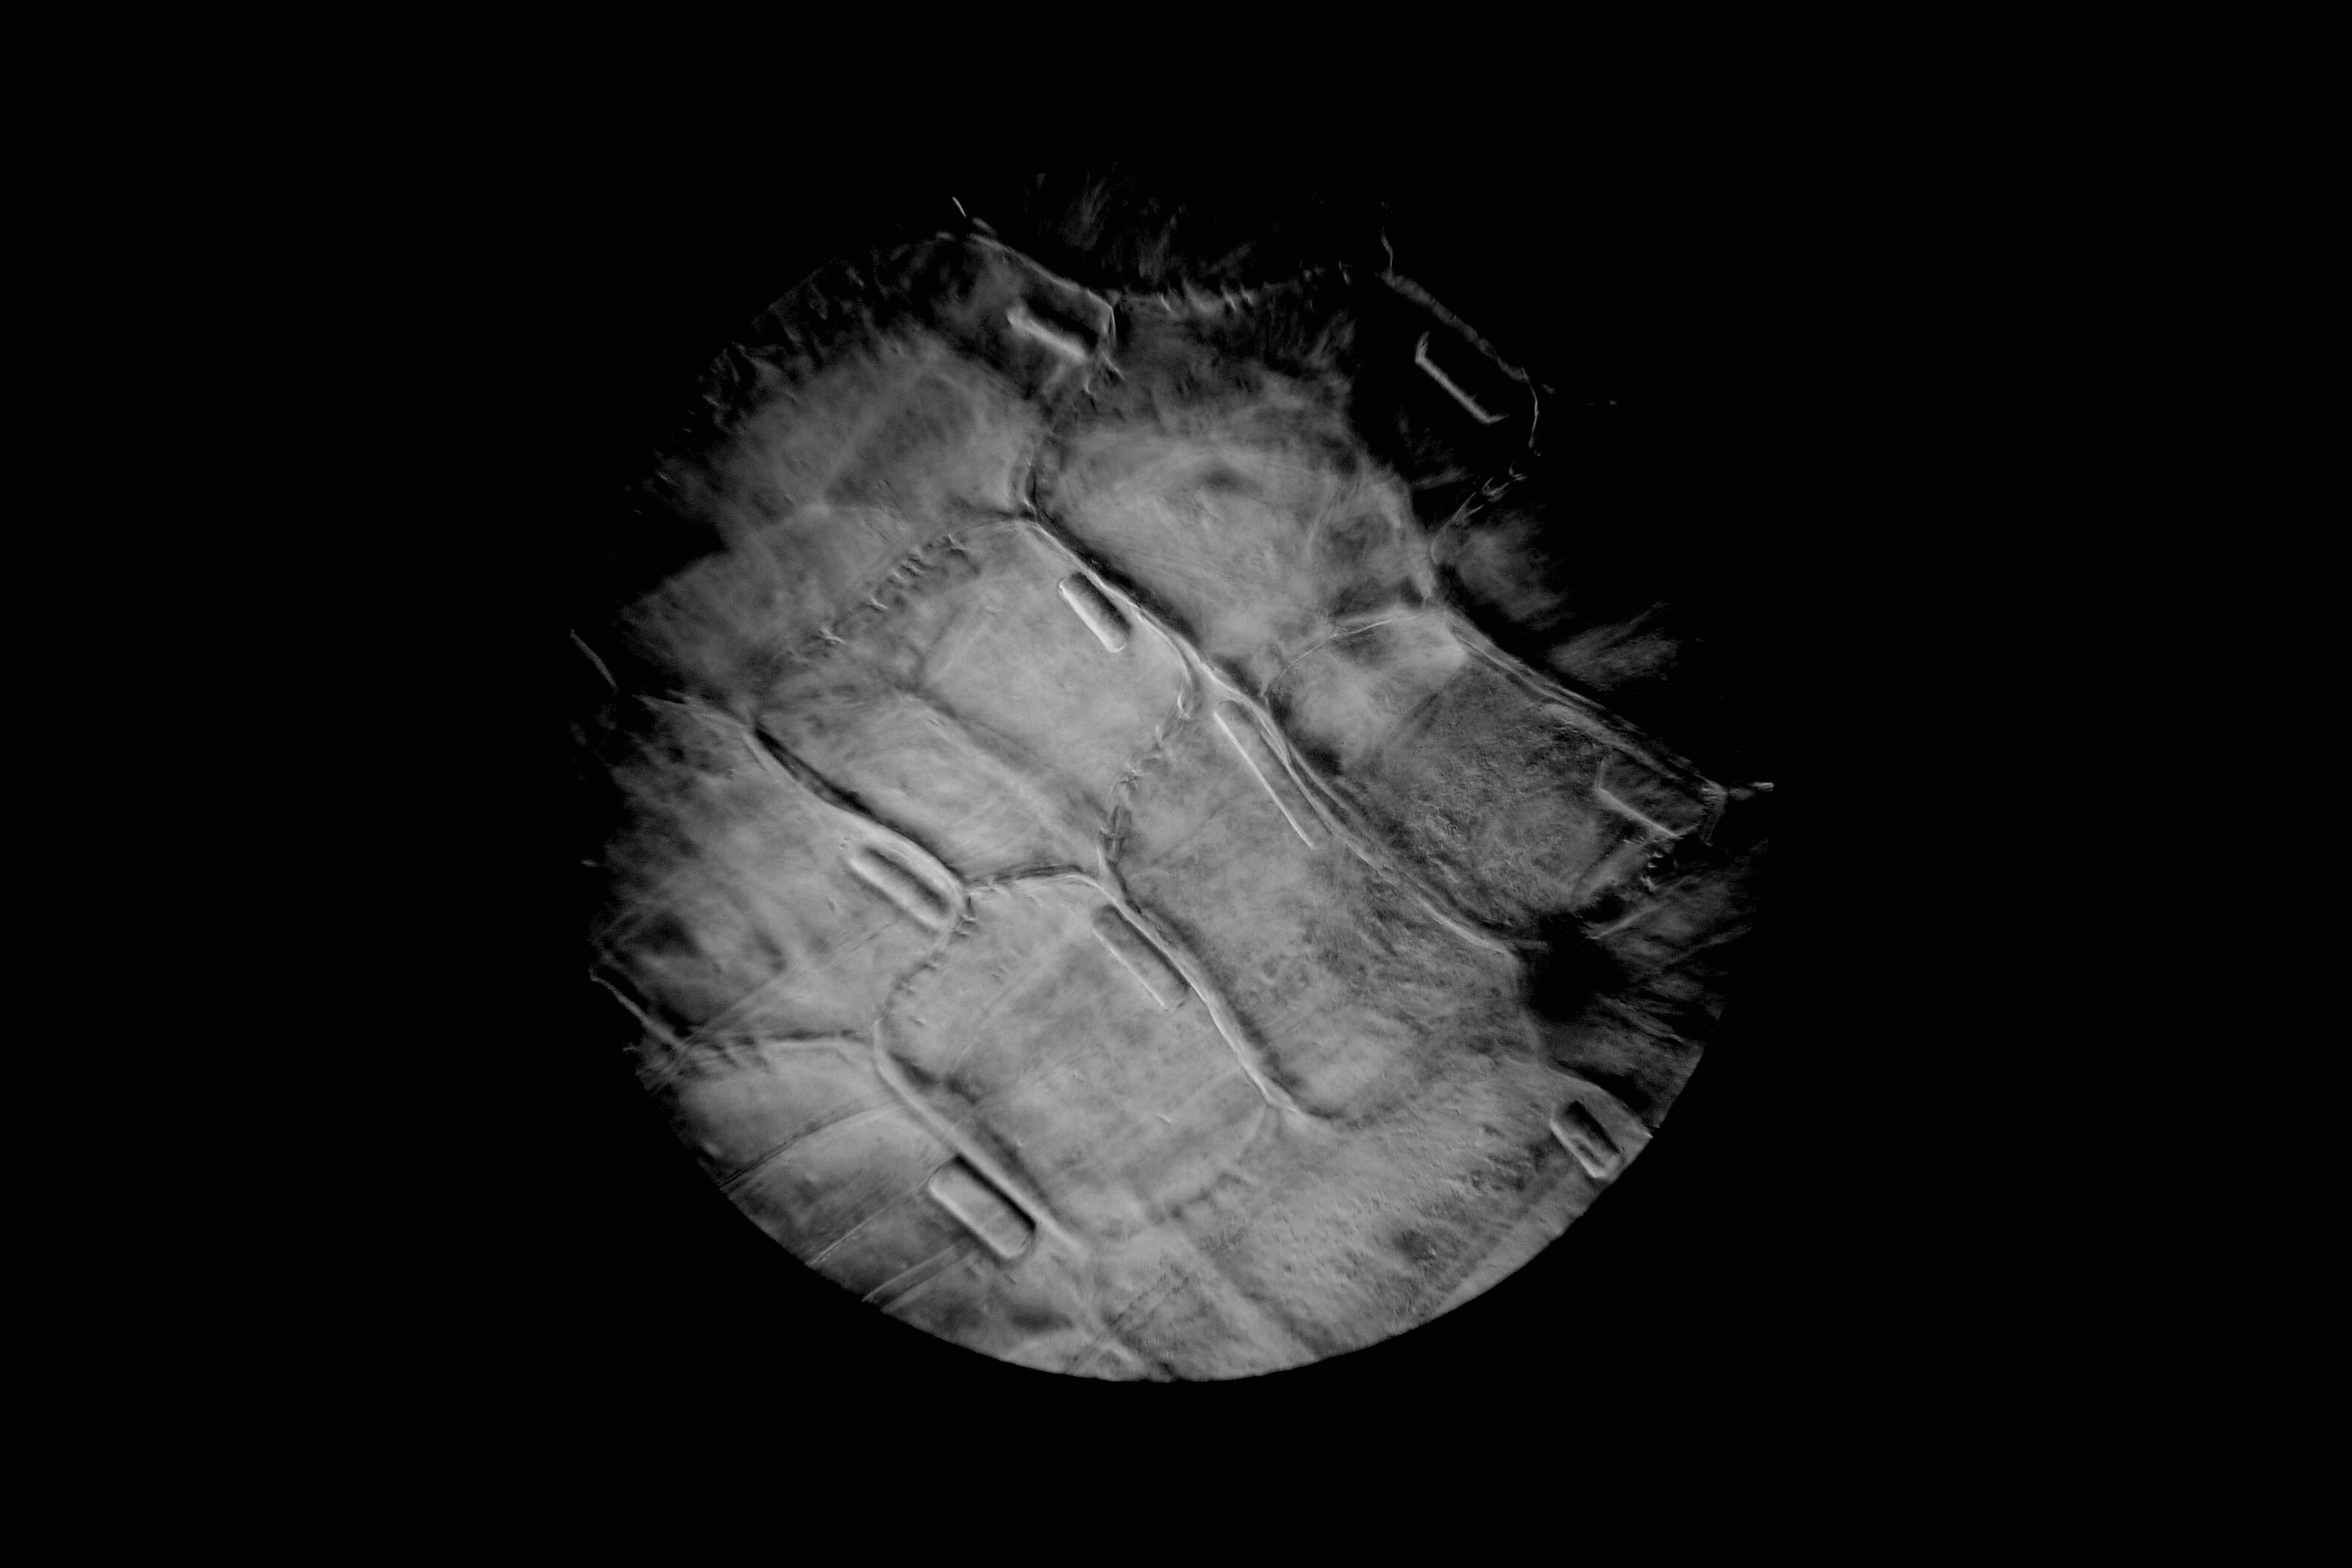
hand, black and white, monochrome, human body, head, organ, mikroskop, mikrofotografie, mikrofoto, mikroskopie, organism, jaw, monochrome photography, medical imaging, radiography